Mauve (Fabergé egg)

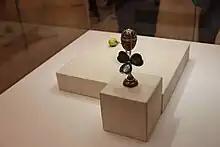

The surprise is a heart shaped photo frame that opened as a three-leaf clover with each leaf containing three miniature portraits of Nicholas II, his wife, the Empress Alexandra Fyodorovna, and their first child, Grand Duchess Olga Nikolaevna. It was made of rose-cut diamonds, strawberry red, green and white enamel, pearls and watercolour on ivory. The surprise is now on display in the Fabergé Museum in Saint Petersburg, Russia.